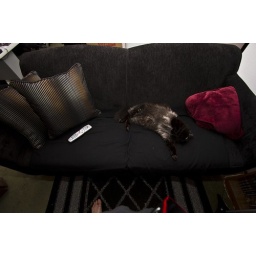
Not even 24hrs in the house and the battle for dominance of the couch has begun.